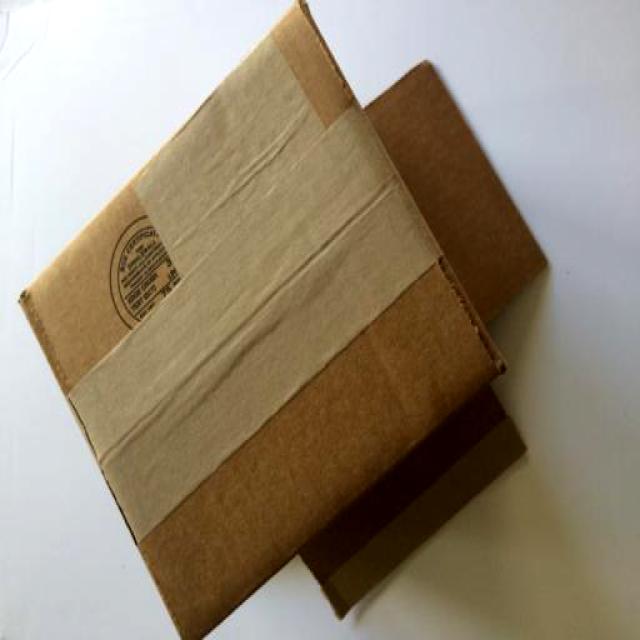
Label: Cardboard